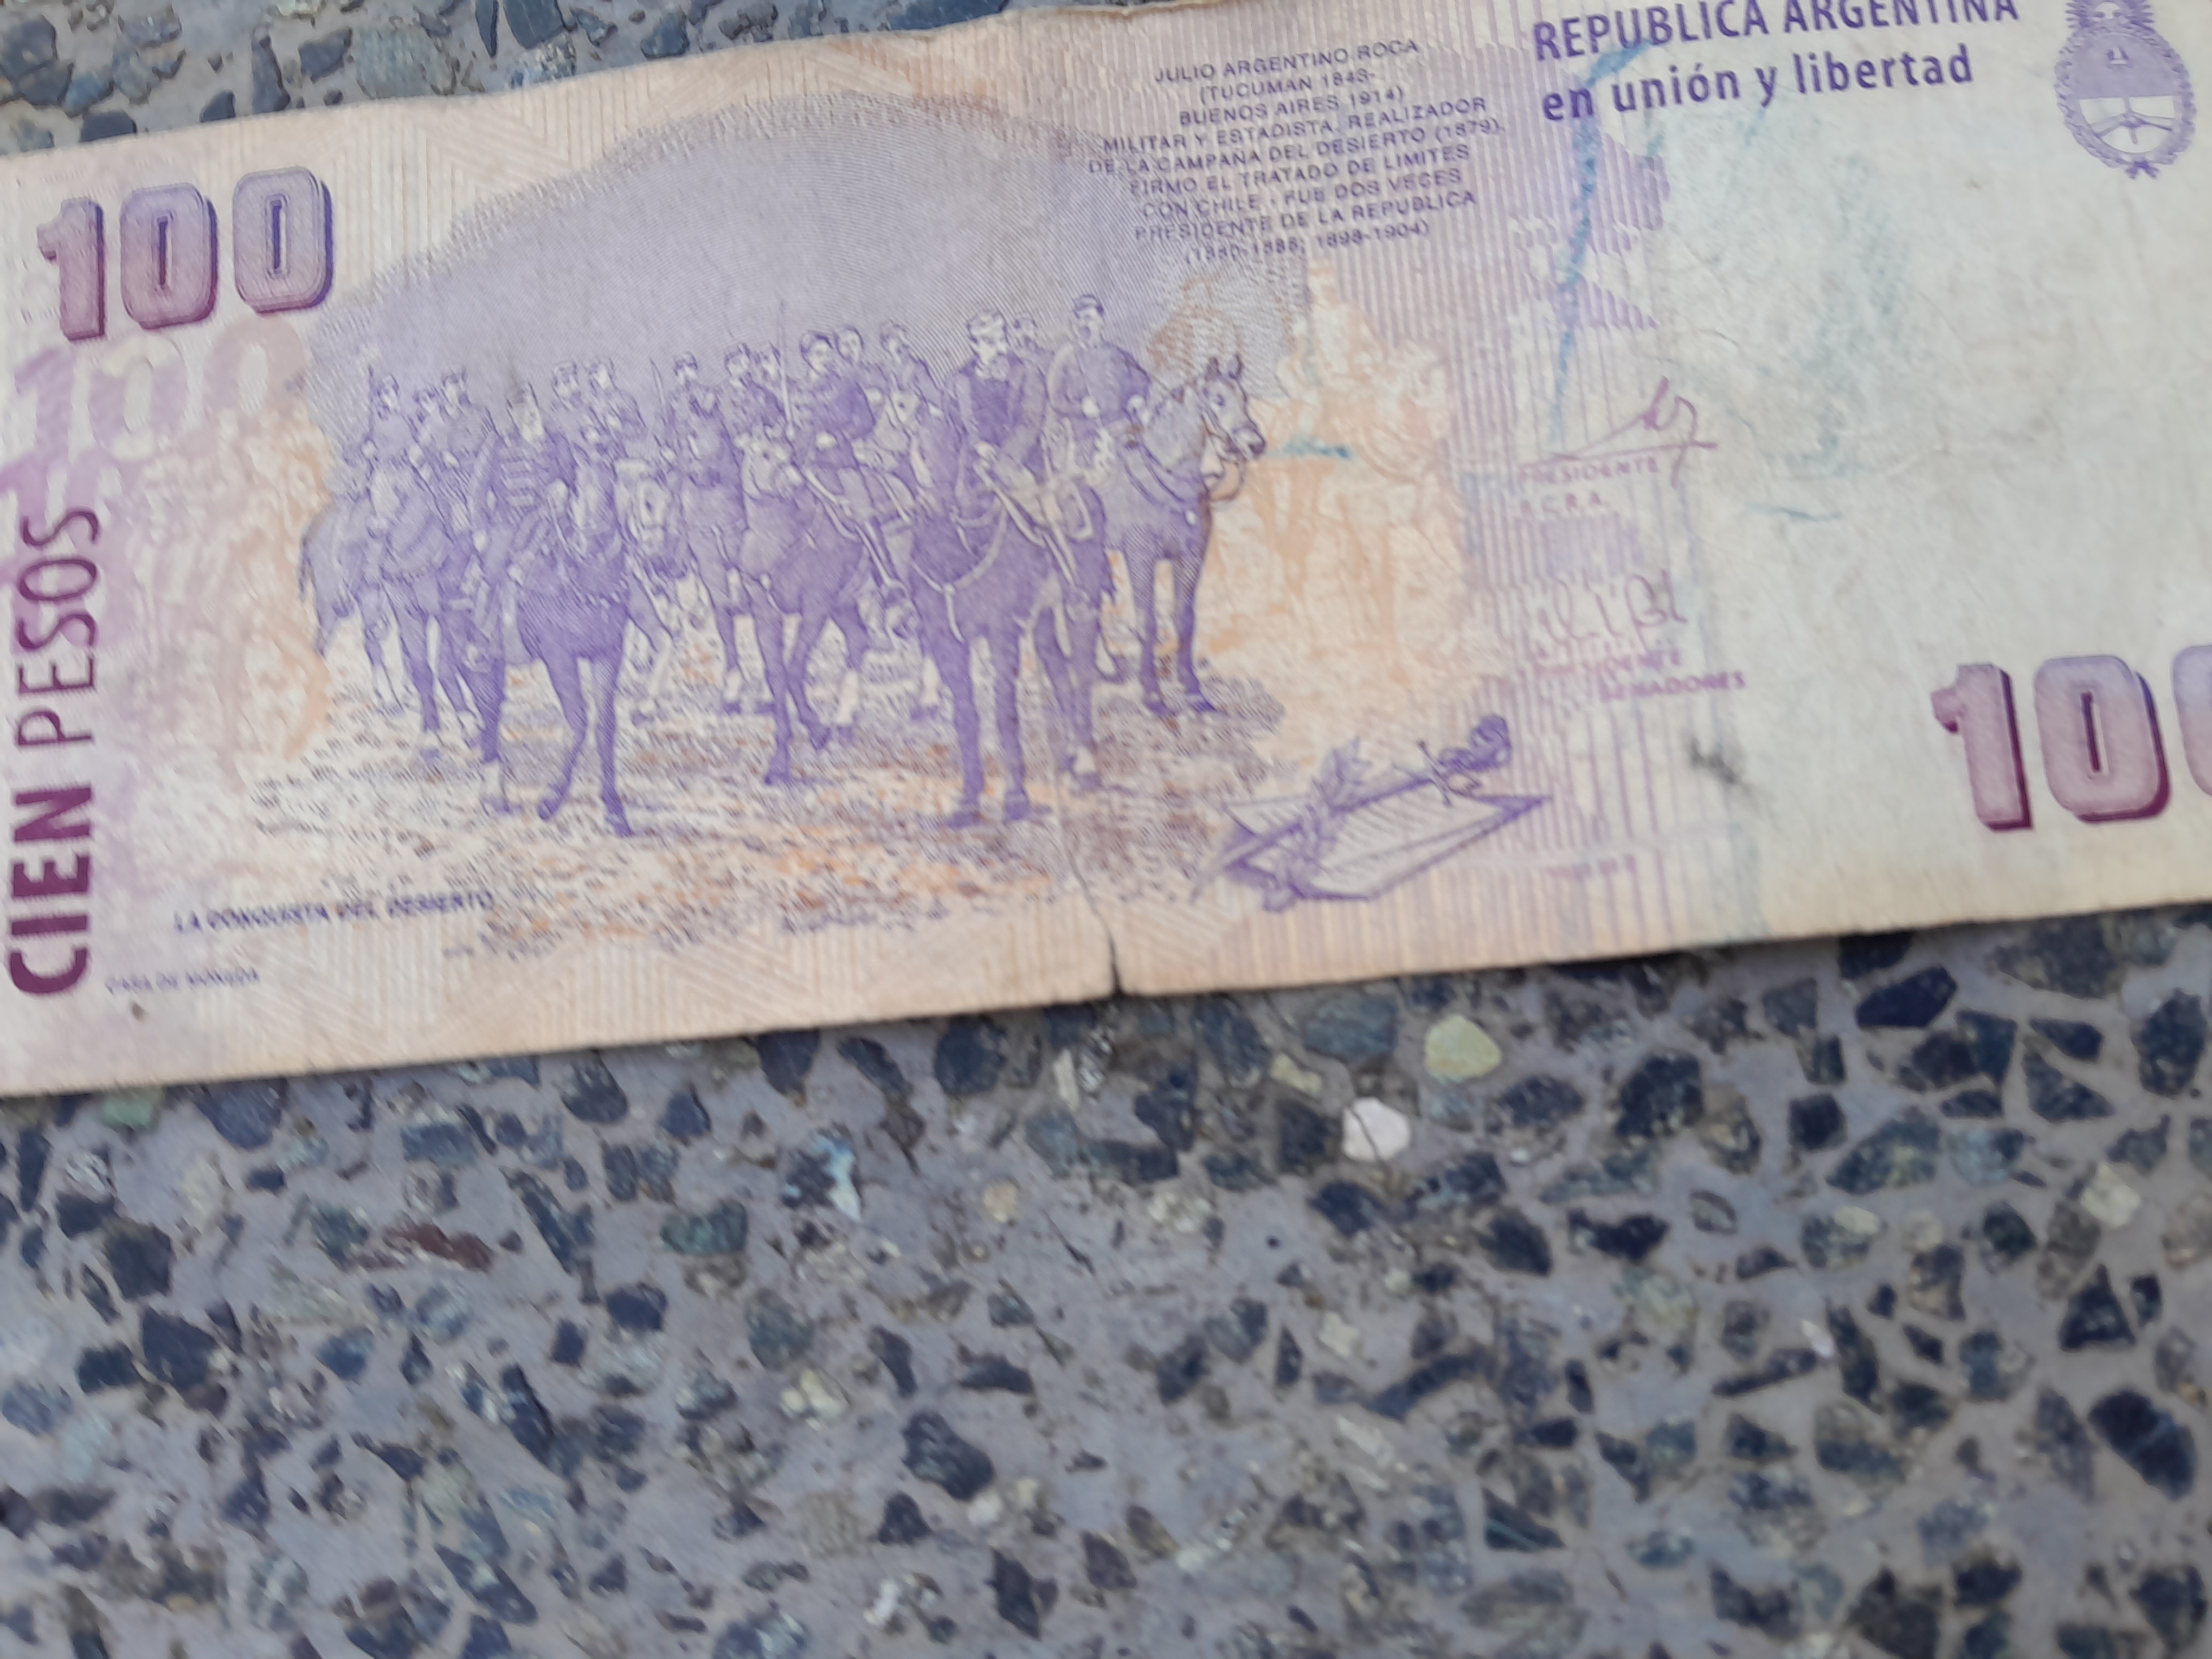
Denominación: 100